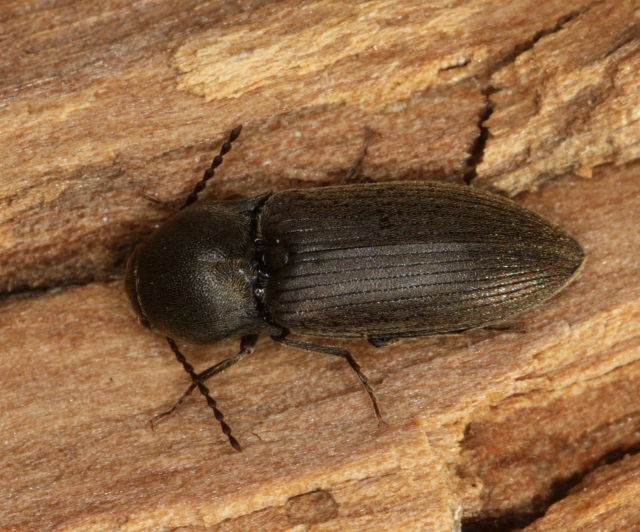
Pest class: clickbeetles_wireworms